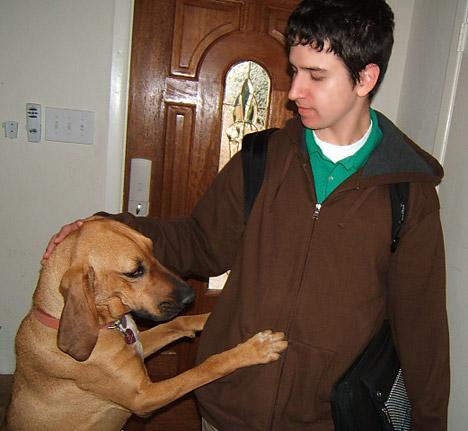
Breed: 207-n000045-redbone